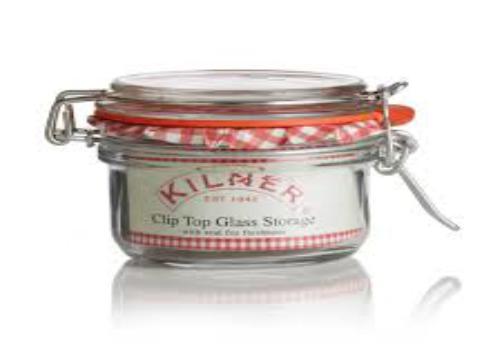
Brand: kilner
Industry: Necessities